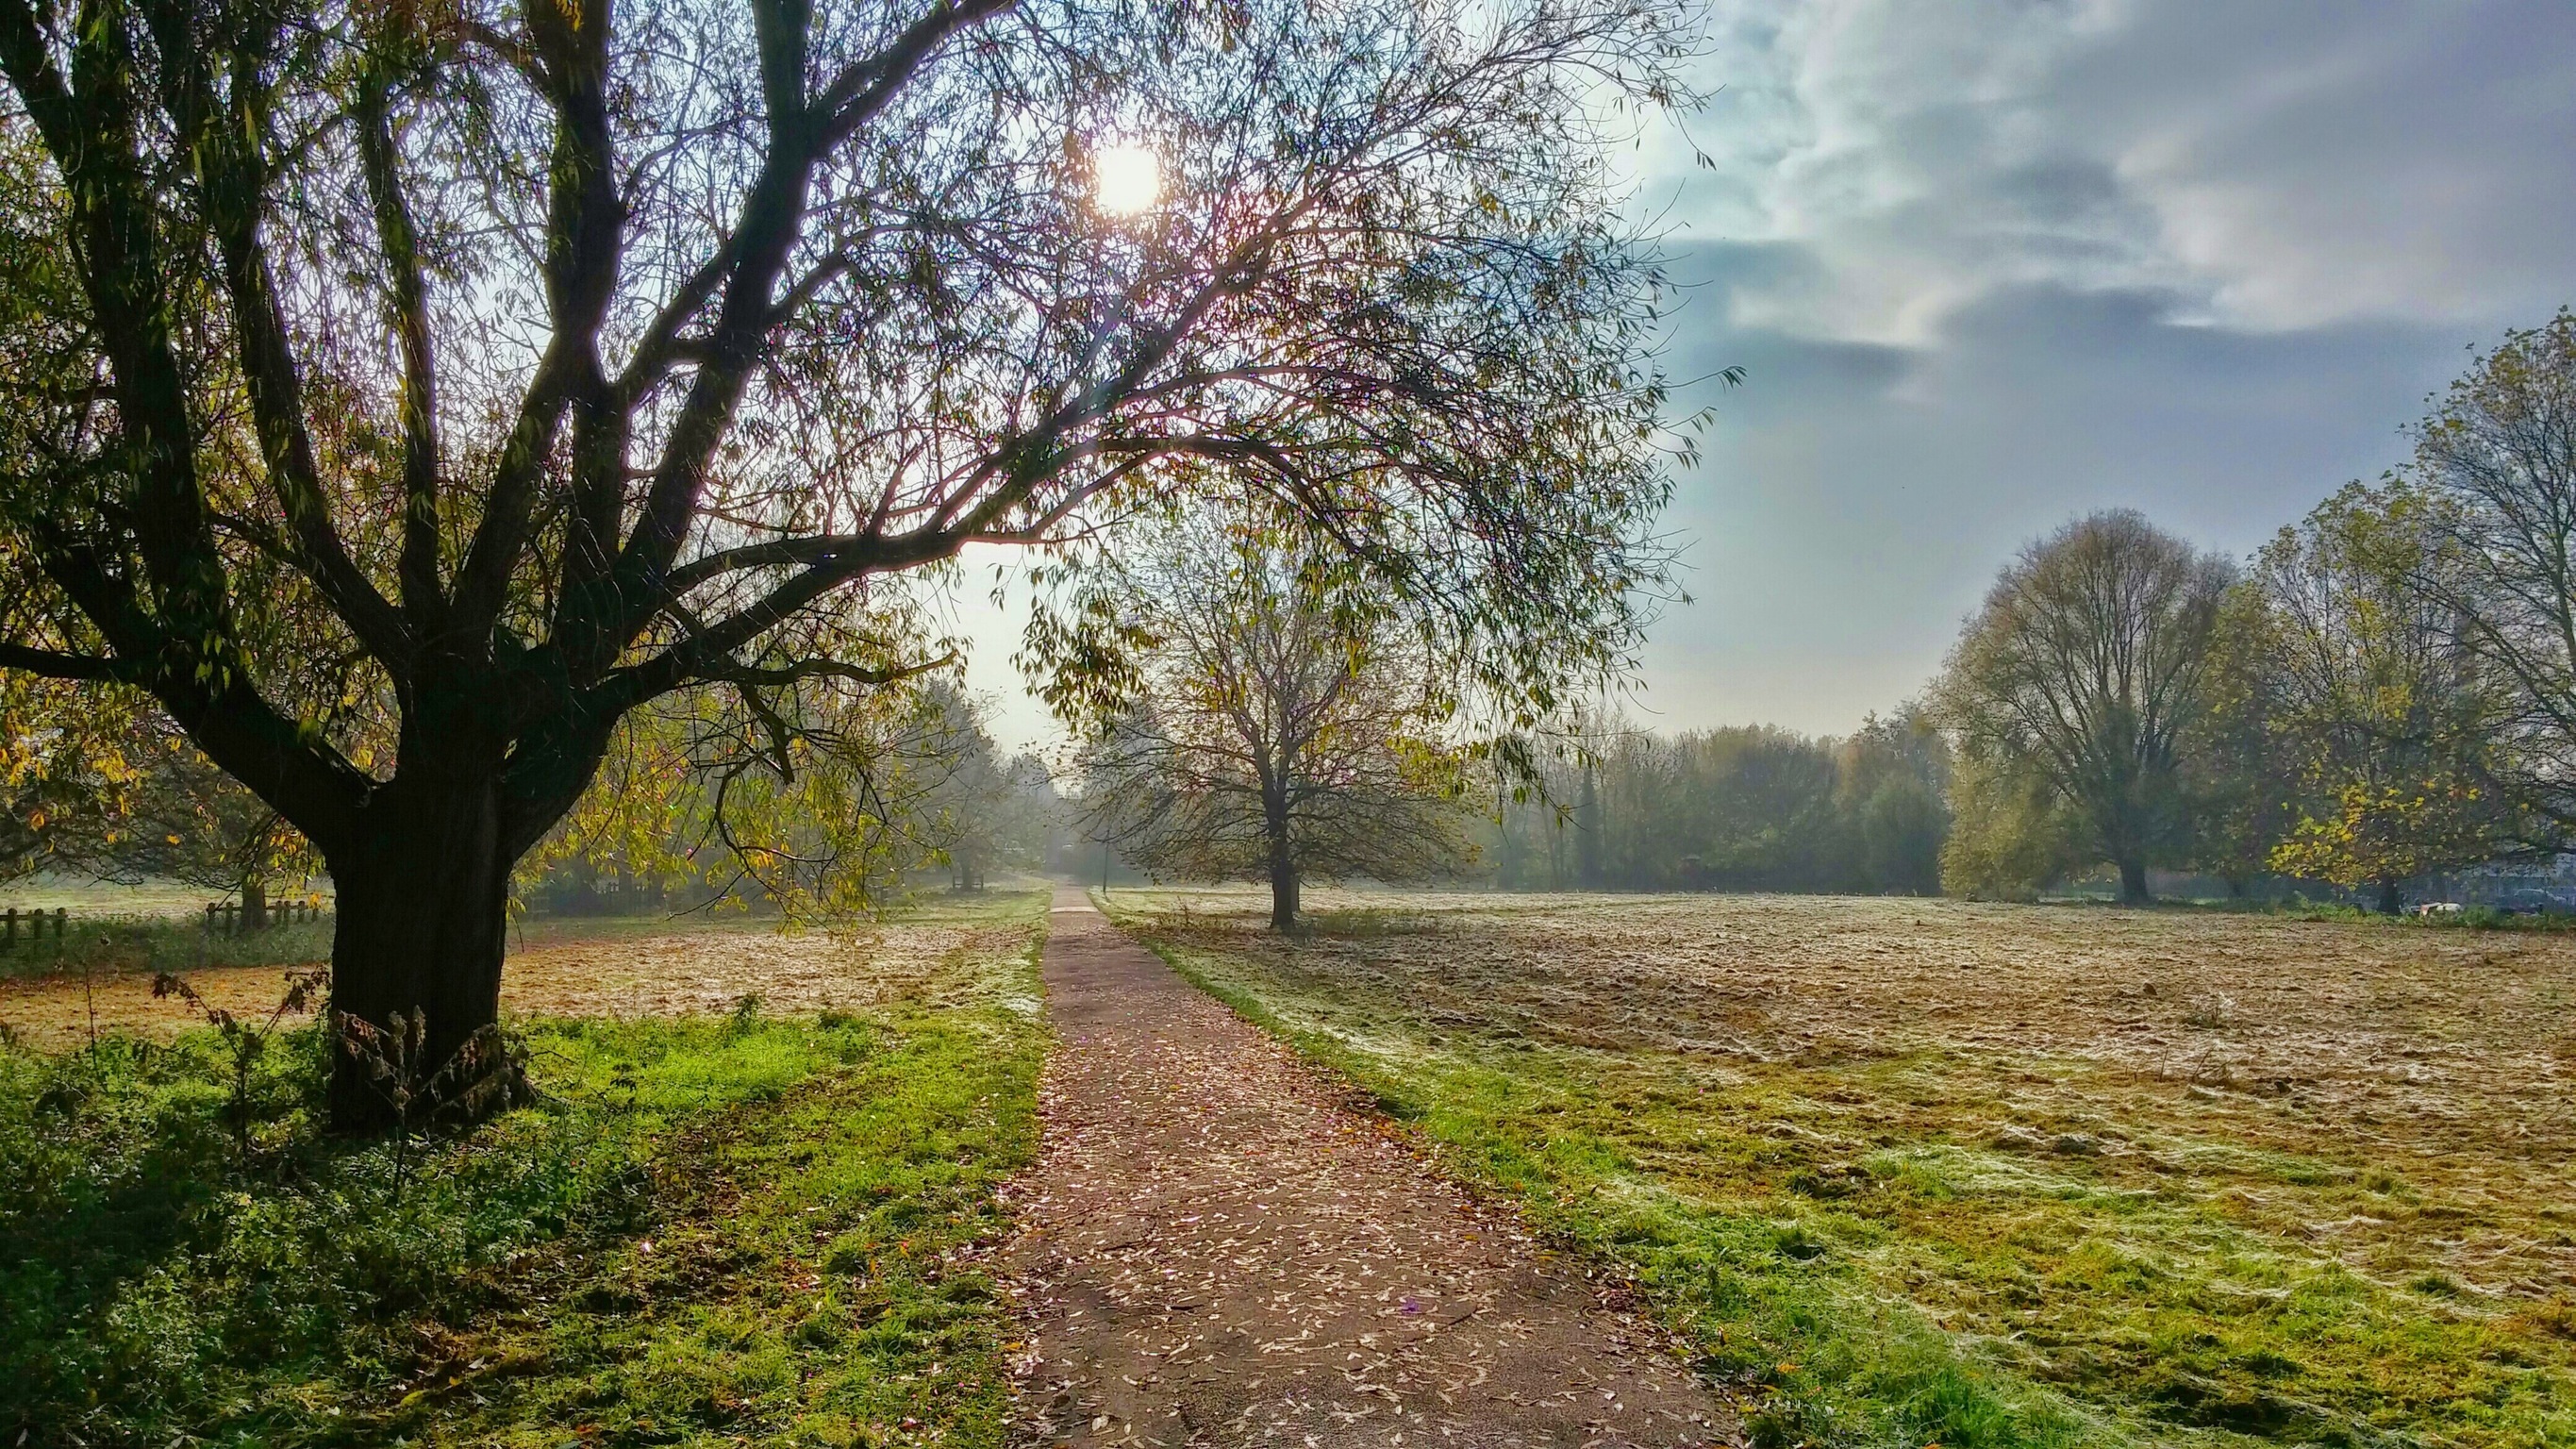
landscape, tree, nature, forest, path, pathway, grass, outdoor, plant, sunshine, track, mist, field, meadow, sunlight, morning, leaf, flower, frost, walkway, walk, scenic, autumn, park, weather, season, trees, clouds, way, woodland, habitat, footpath, rural area, atmospheric phenomenon, woody plant